International ProStar

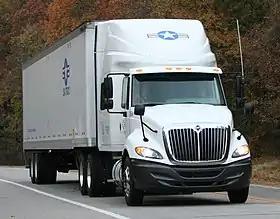
2006-2007 International ProStar sleeper cab

The International ProStar is a line of Class 8 trucks that was manufactured by Navistar International from 2006 to 2016. Marking the introduction of the "-Star" branding nomenclature to International Trucks. As part of a substantial model revision, International reintroduced the ProStar as the International LT for 2017 (LT=Line-haul Tractor) which is still manufactured to the present. The conventional-cab ProStar replaced the 9400i (and shorter 9200i). Competing against the Freightliner Cascadia and the Kenworth T2000/Peterbilt 387, the ProStar was an aerodynamically-enhanced conventional.